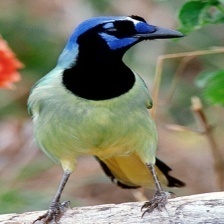
Species: GREEN JAY
Scientific name: CYANOCORAX YNCAS
ImageNet parent category: jay